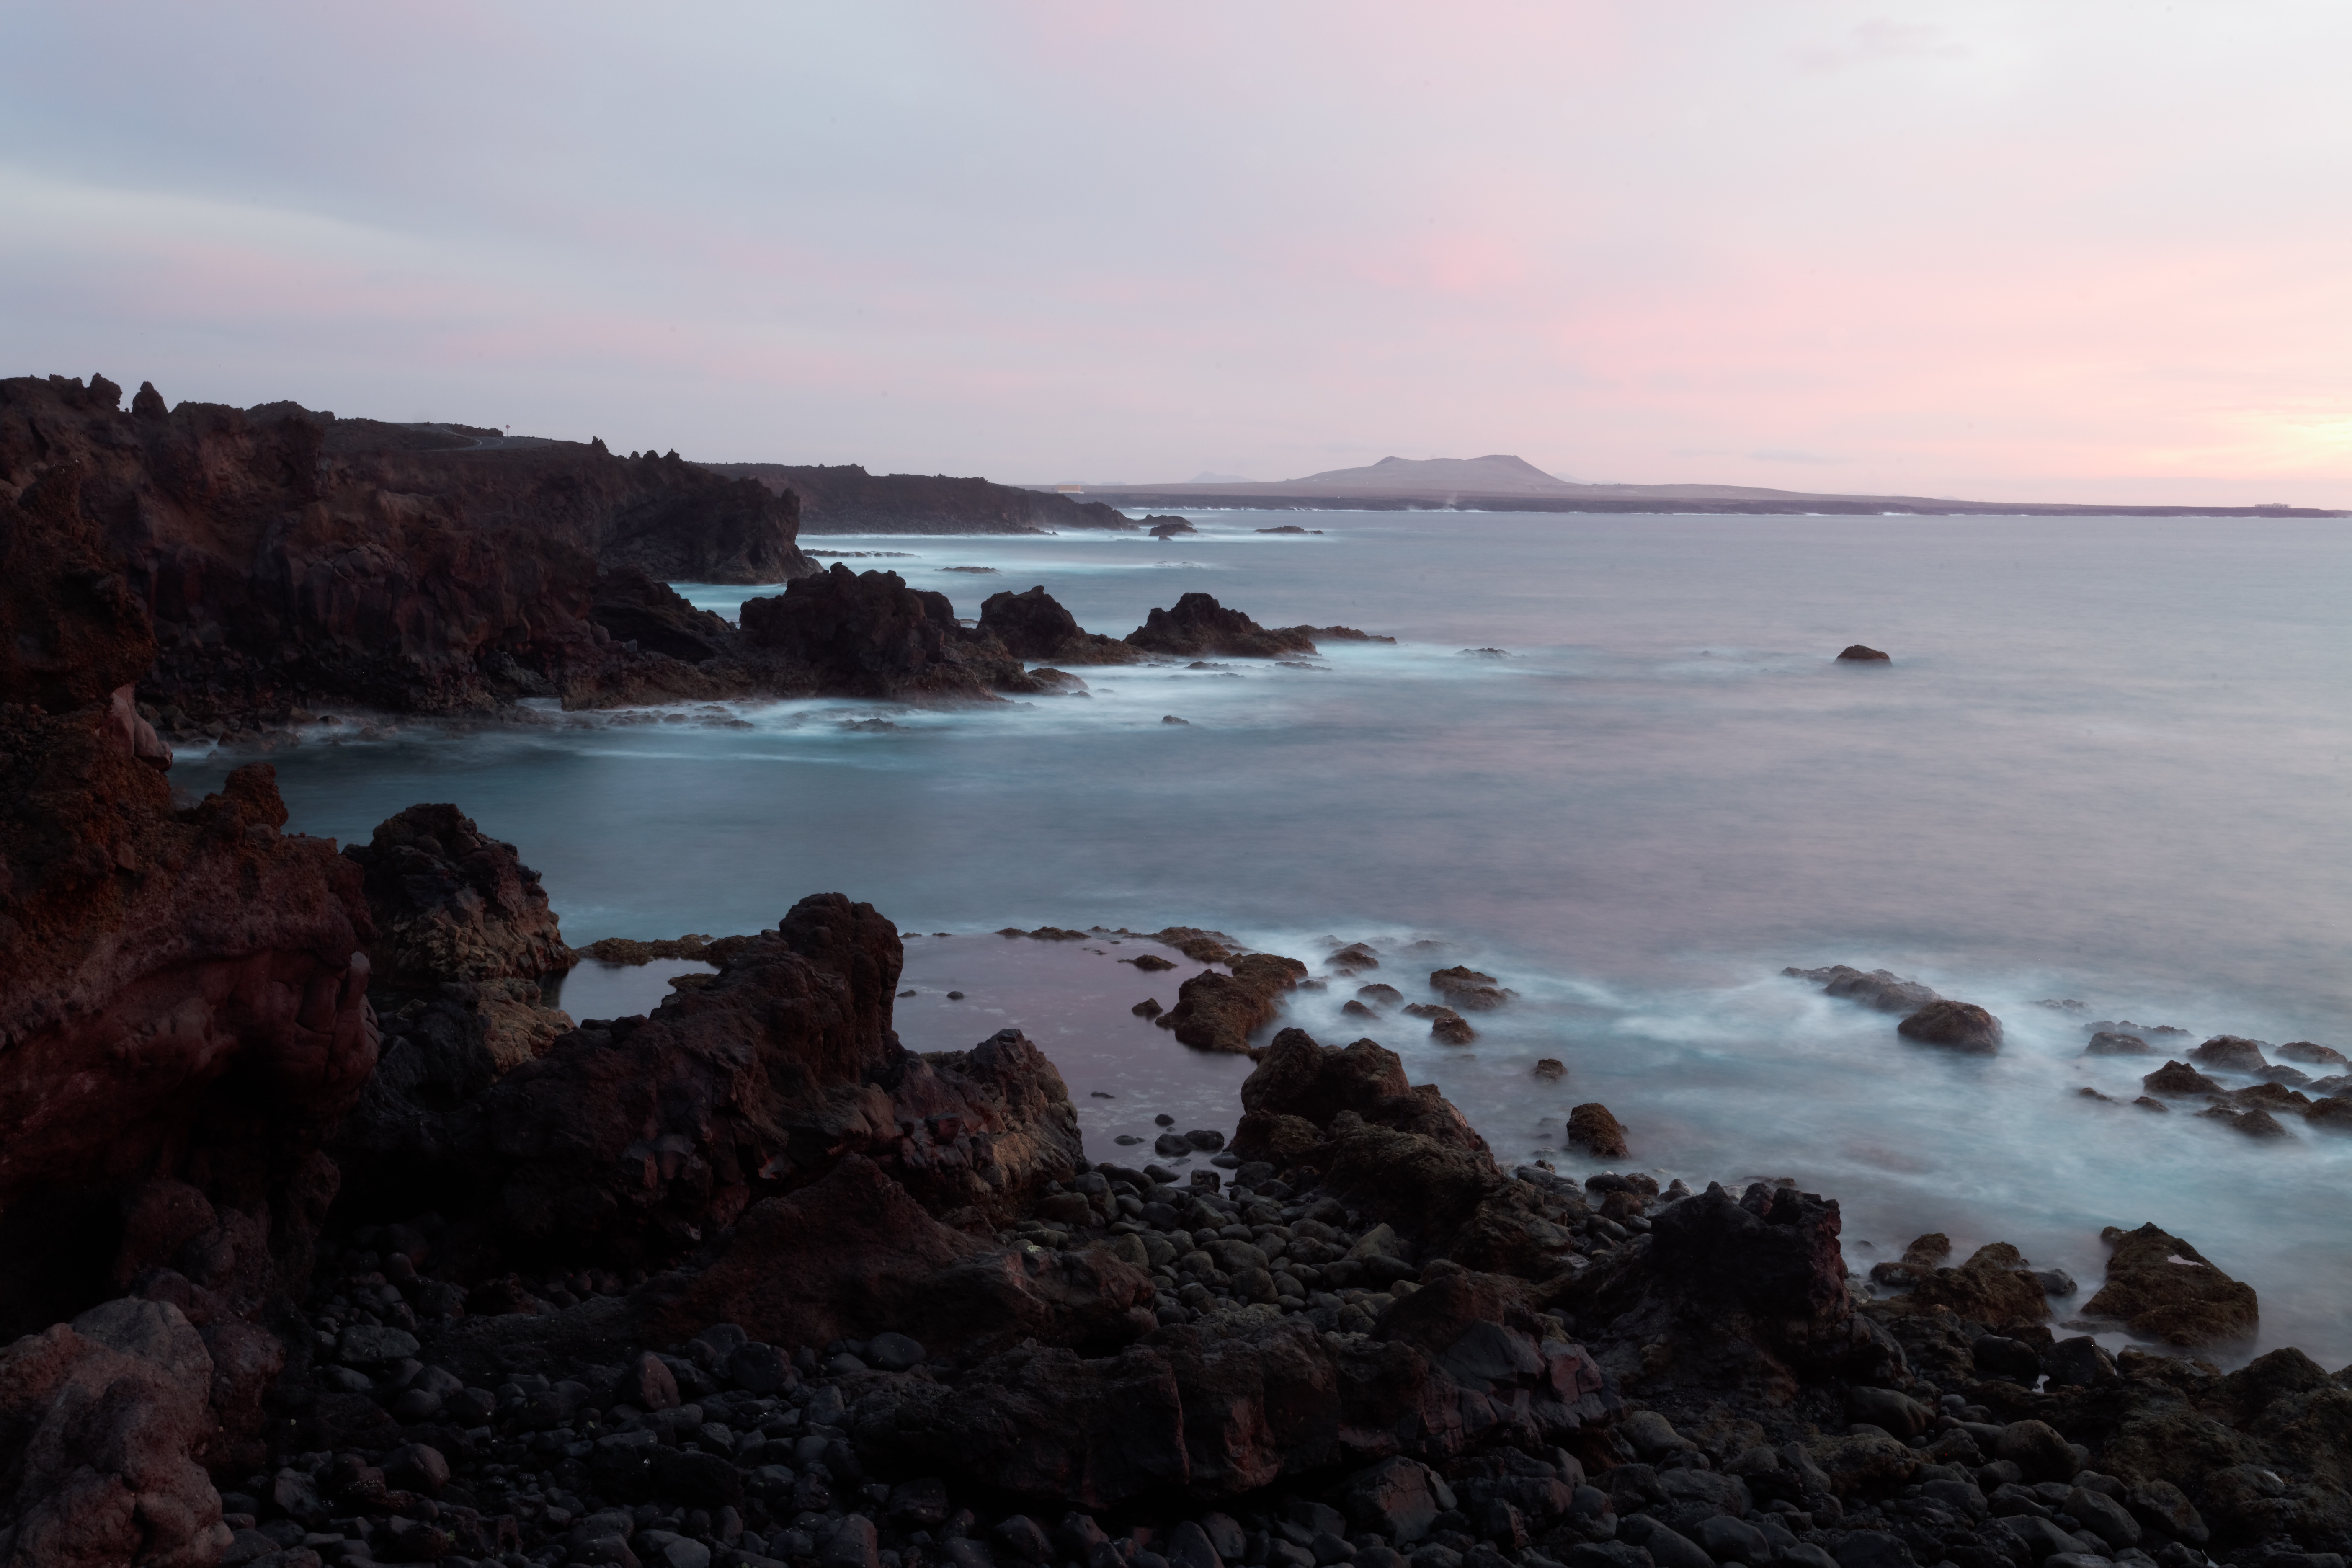
beach, sea, coast, rock, ocean, horizon, cloud, sunrise, sunset, morning, shore, wave, dawn, cliff, dusk, evening, cove, bay, terrain, material, body of water, cape, wind wave